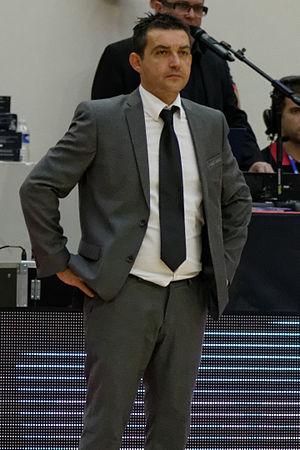
Olivier Lafargue, né le 8 août 1976 à Aire-sur-l'Adour, est un entraîneur français de basket-ball.